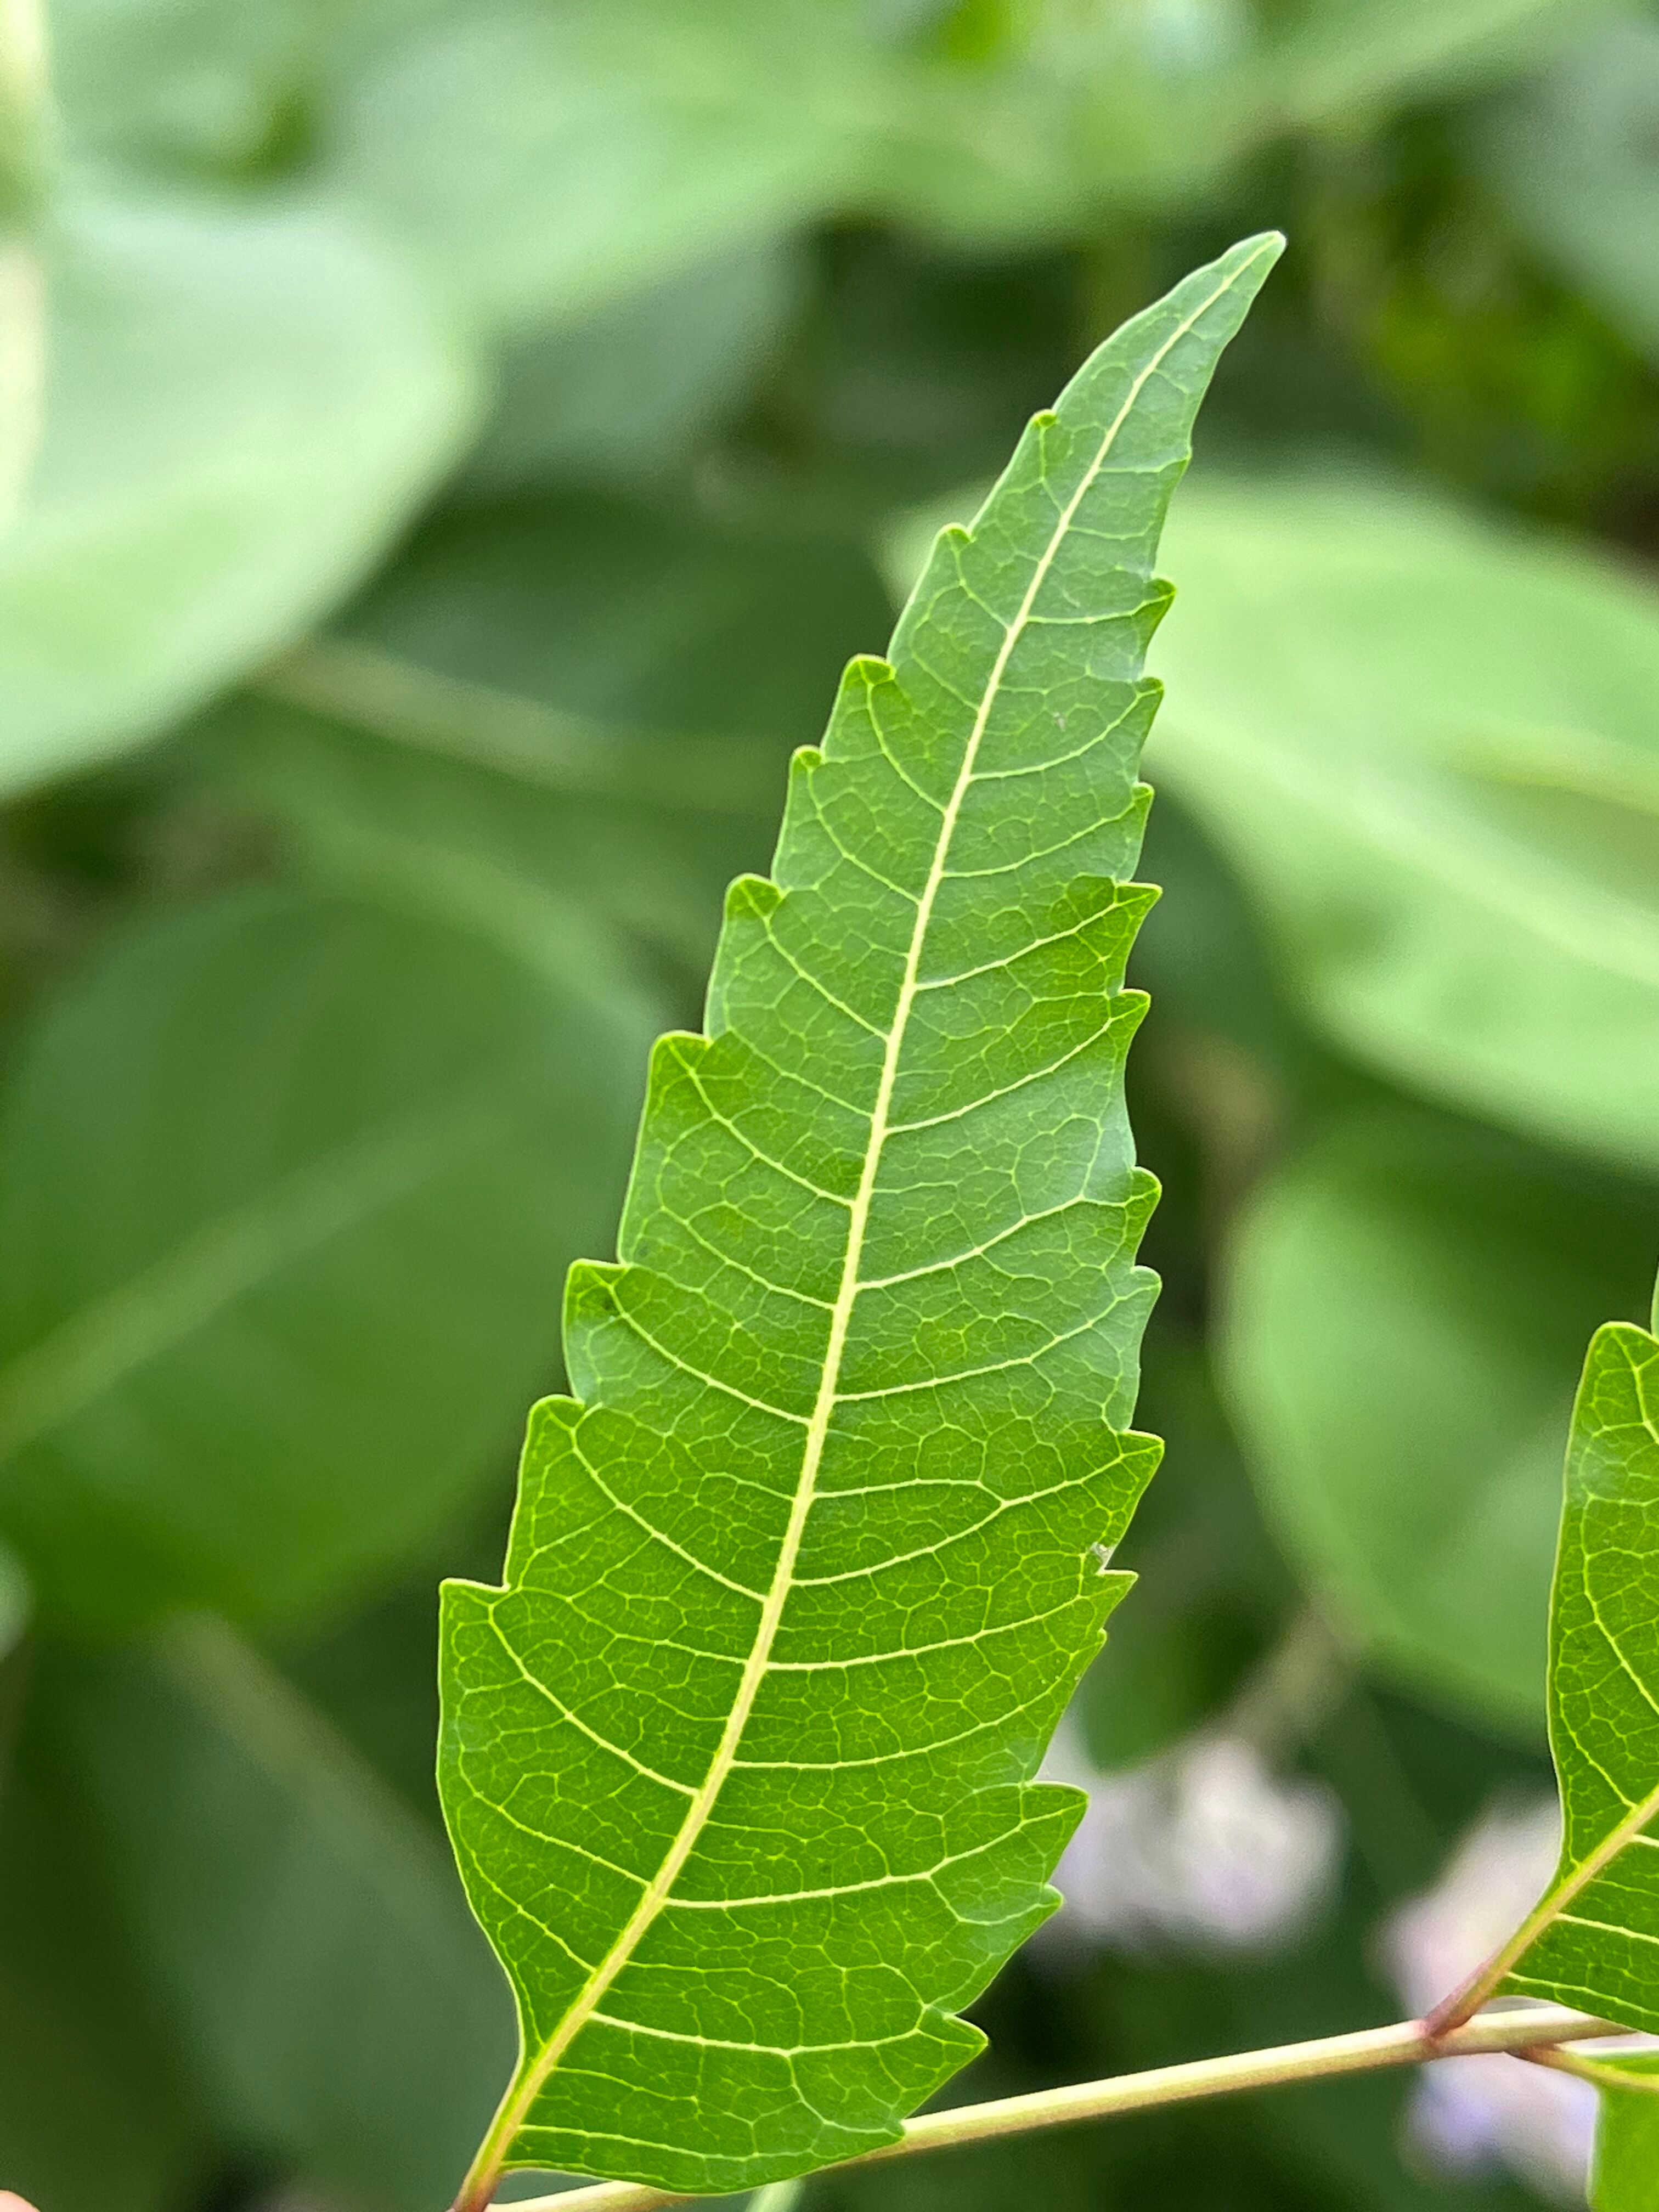
Plant species: azadirachta-indica